Science in the Renaissance

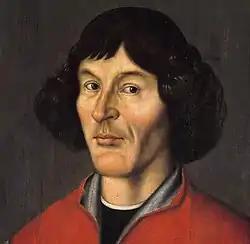
Nicolaus Copernicus

The last major event in Renaissance astronomy is the work of Nicolaus Copernicus (1473–1543). He was among the first generation of astronomers to be trained with the "Theoricae novae" and the "Epitome". Shortly before 1514 he began to revive Aristarchus's idea that the Earth revolves around the Sun. He spent the rest of his life attempting a mathematical proof of heliocentrism. When "De revolutionibus orbium coelestium" was finally published in 1543, Copernicus was on his deathbed. A comparison of his work with the "Almagest" shows that Copernicus was in many ways a Renaissance scientist rather than a revolutionary, because he followed Ptolemy's methods and even his order of presentation. Not until the works of Johannes Kepler (1571–1630) and Galileo Galilei (1564–1642) was Ptolemy's manner of doing astronomy superseded. The use of more advanced tables and mathematics would provide the impetus for the establishment of the Gregorian calendar in 1582 (primarily to reform the calculation of the date of Easter), replacing the Julian calendar, which had several errors.